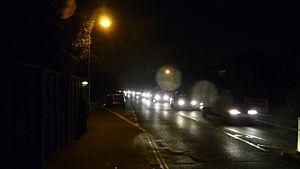
L'éblouissement est la difficulté à voir en présence de lumière vive, telle que l'exposition à la lumière du soleil ou d'une forte lumière artificielle, par exemple les phares d'une voiture dans la nuit.